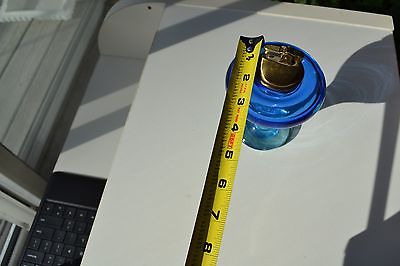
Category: table